Jean Gaumy

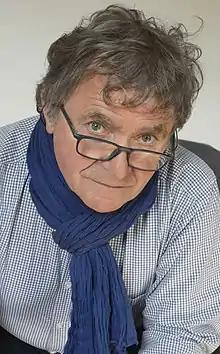
Jean Gaumy self-portrait

Jean Gaumy (born 1948) is a French photographer and filmmaker who has been associated with Magnum Photos since 1977 who has specialised in depictions of isolated or confined communities and groups.